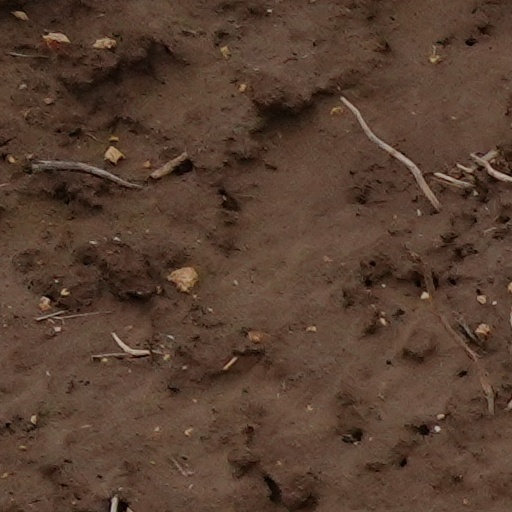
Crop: wheat